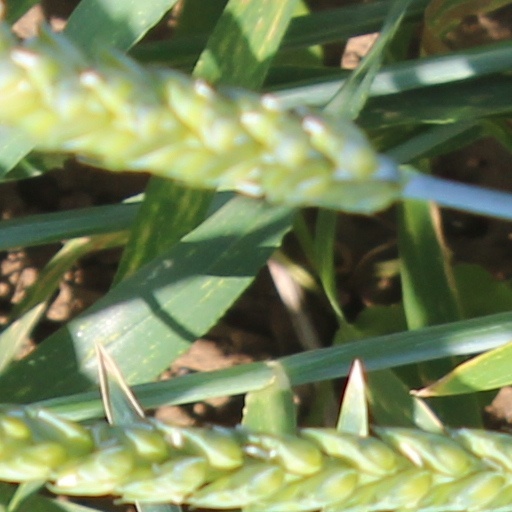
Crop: wheat